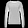
Label: Pullover